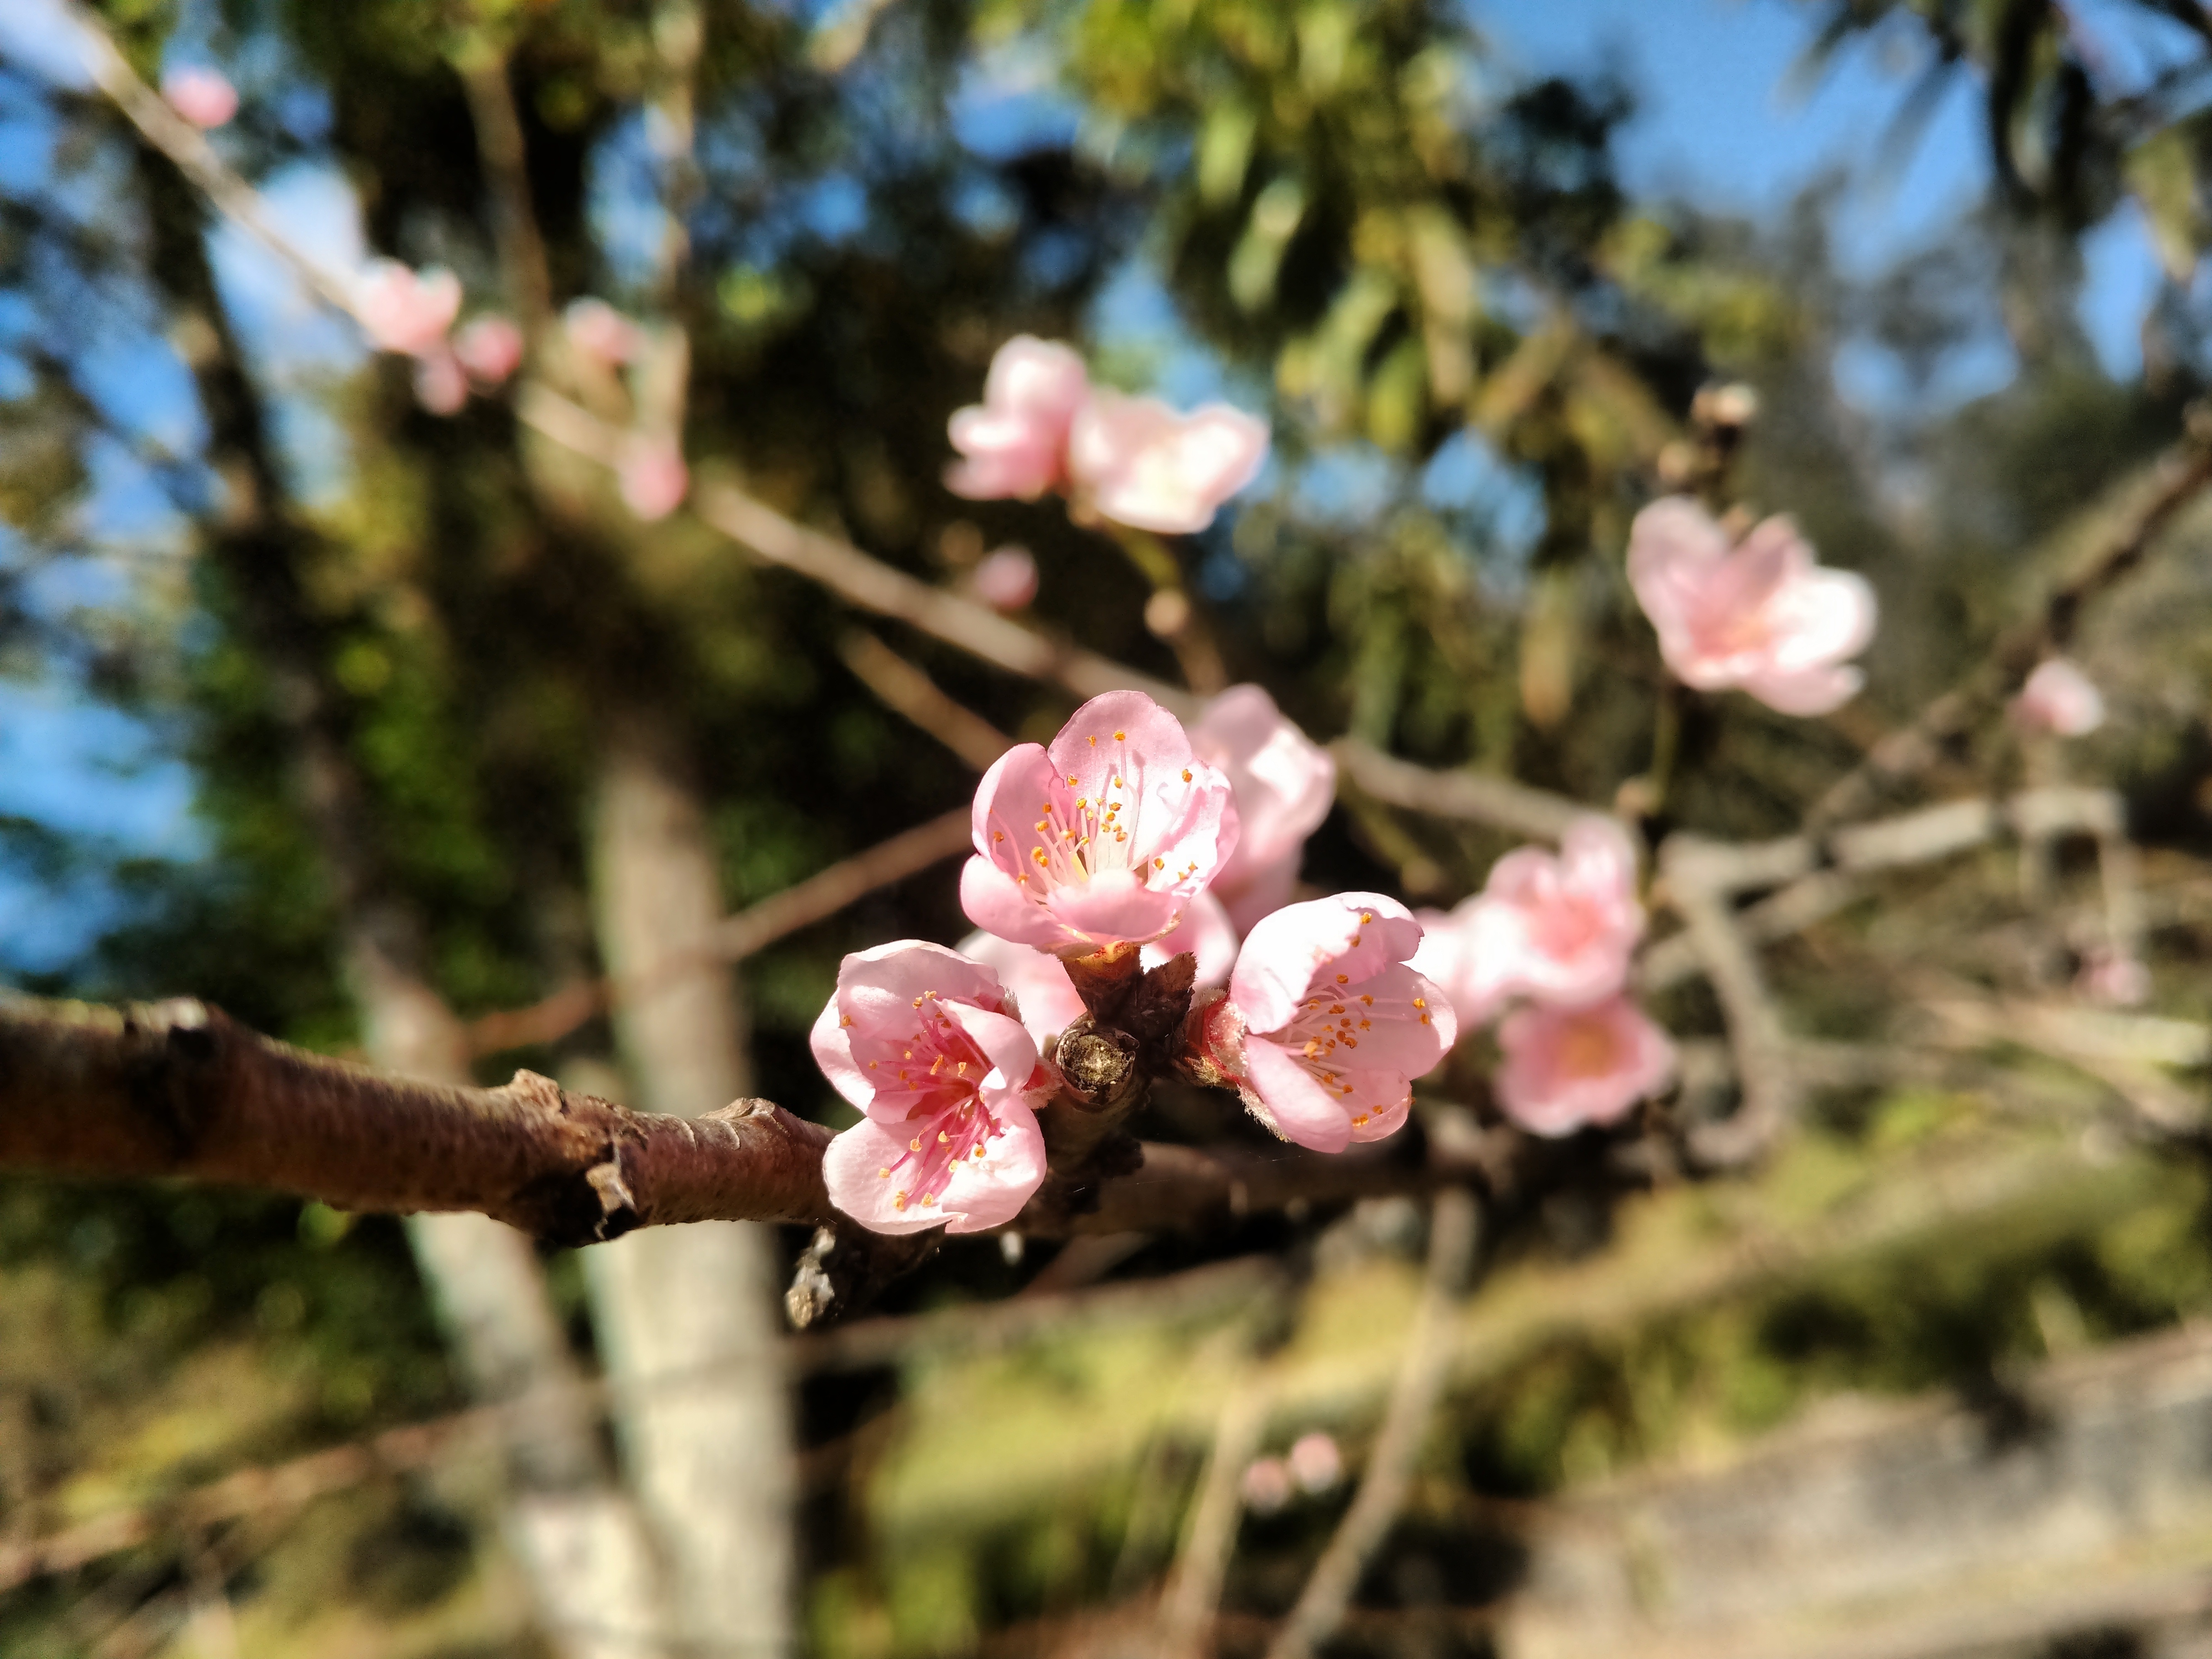
tree, nature, branch, blossom, plant, leaf, flower, spring, produce, natural, botany, pink, flora, season, cherry blossom, peach, flowering plant, land plant